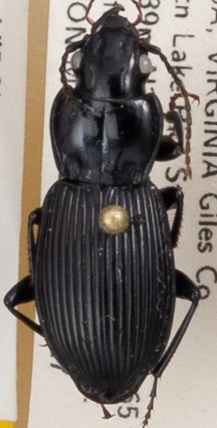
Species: Pterostichus coracinus
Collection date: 2021-07-27
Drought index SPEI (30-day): -2.09
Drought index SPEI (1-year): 0.272
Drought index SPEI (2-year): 0.9